California Community Colleges

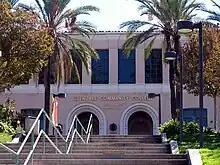
Glendale Community College, founded in 1927.

The 1960 Master Plan for Higher Education was a turning point in higher education in California. Under the Master Plan, as implemented through the Donahoe Higher Education Act, the UC and CSU systems were to limit their enrollments, yet an overall goal was to "provide an appropriate place in California public higher education for every student who is willing and able to benefit from attendance", meaning the junior colleges were to fulfill this role. The Master Plan provided that junior colleges would be established within commuting distance of nearly all California residents, which required the founding of twenty-two new colleges on top of the sixty-four colleges already operating as of 1960. The Master Plan also reaffirmed the principle that junior colleges were to be governed by local boards, under the general supervision of the California State Board of Education.